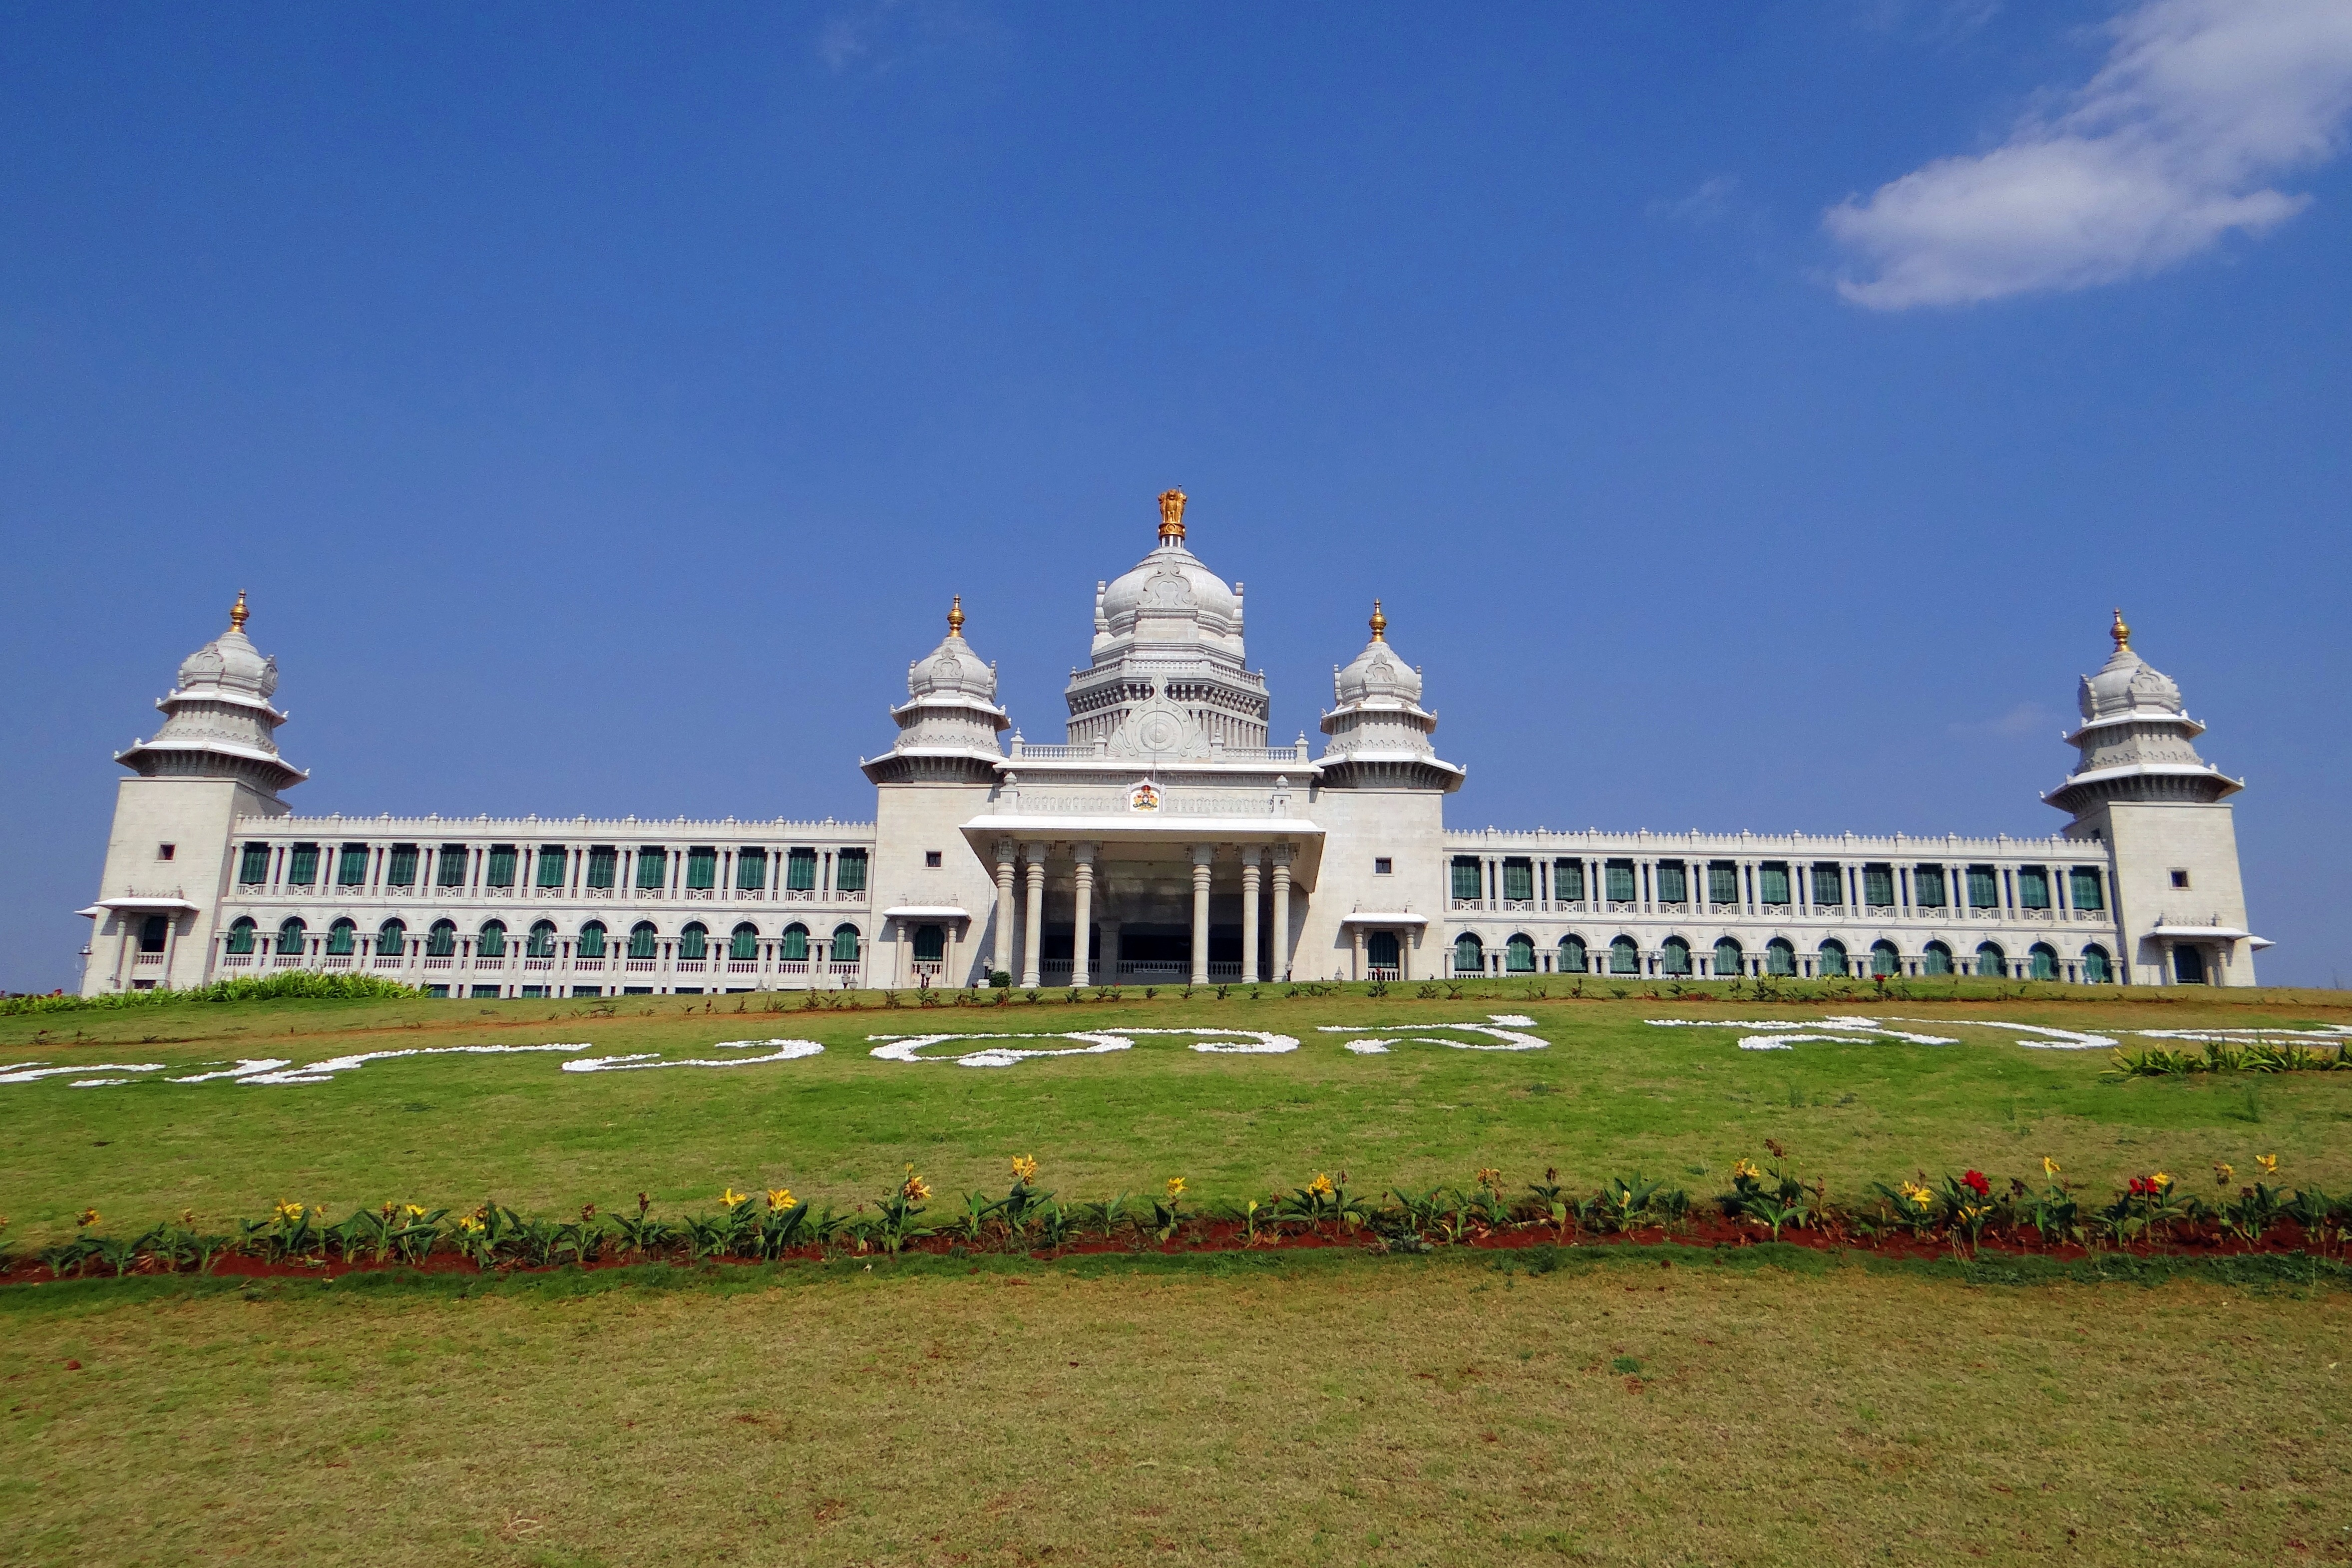
architecture, building, chateau, palace, tower, landmark, place of worship, monastery, india, estate, legislature, karnataka, historic site, belgaum, legislative building, suvarna vidhana soudha